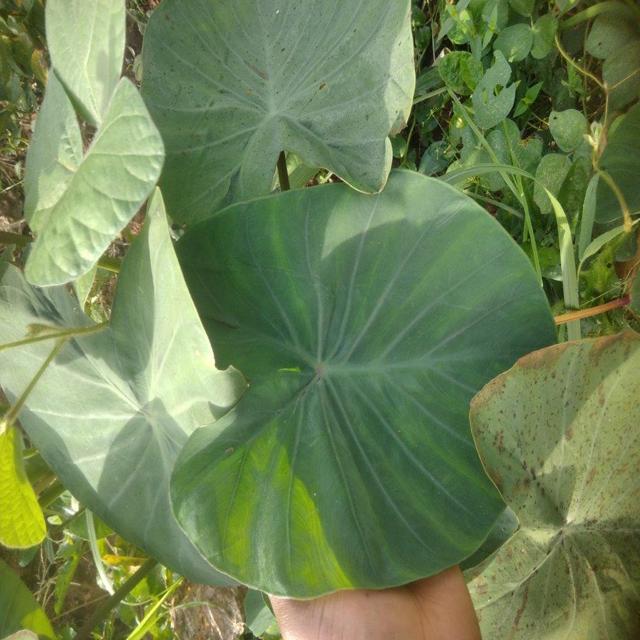
Label: Healthy